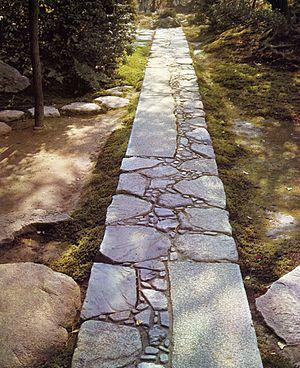
La villa impériale de Katsura, ou encore palais retiré de Katsura est un domaine constitué d'une villa, de jardins et de pavillons, réalisé entre 1616 et le milieu du XVIIᵉ siècle. Elle est située dans la banlieue ouest de Kyōto, Japon. C'est l'un des biens culturels importants du Japon.